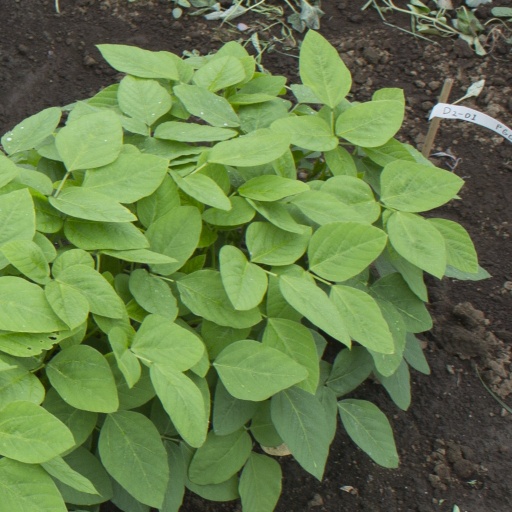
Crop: soybean